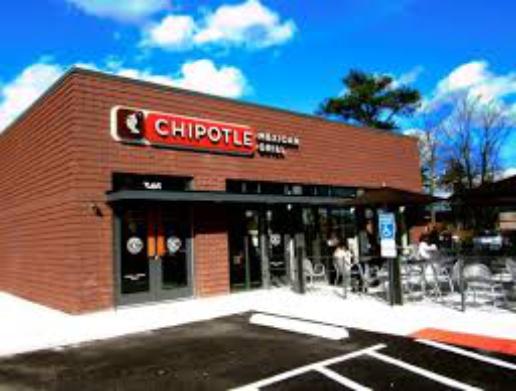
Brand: Chipotle Mexican Grill-1
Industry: Clothes